Southwest Reef Light

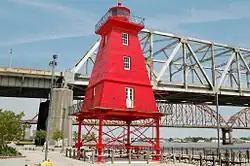
The relocated lighthouse on the Berwick waterfront.

Southwest Reef Light is a historic lighthouse built in 1856 at the end of Southwest Reef in Atchafalaya Bay, Louisiana to replace lightships which had been stationed there for ten years. It served to guide vessels around the reef and into the main channel of the Atchafalaya River. It was discontinued in 1916 after a new, shorter and deeper, channel had been dredged across the reef, making it obsolete. Point Au Fer Reef Light took over its function.